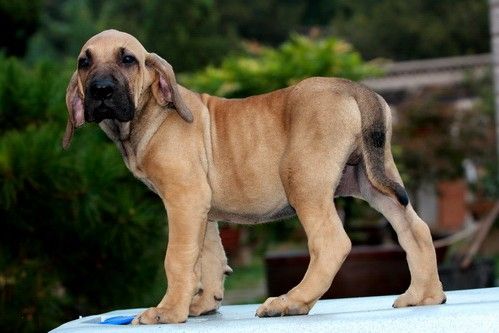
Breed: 220-n000032-Fila_Braziliero